Charles II of Spain

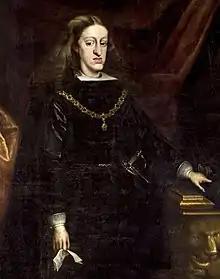
Portrait by Juan Carreño de Miranda,

Charles II, 6 November 1661 to 1 November 1700, was King of Spain from 1665 to 1700. The last monarch from the House of Habsburg that had ruled Spain since 1516, his death without an heir resulted in the 1701 to 1714 War of the Spanish Succession.